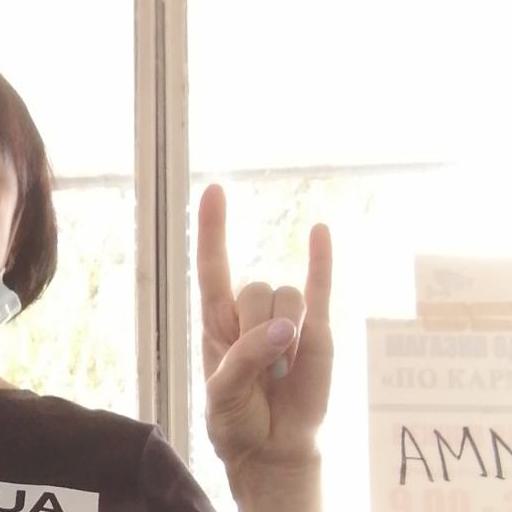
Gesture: rock